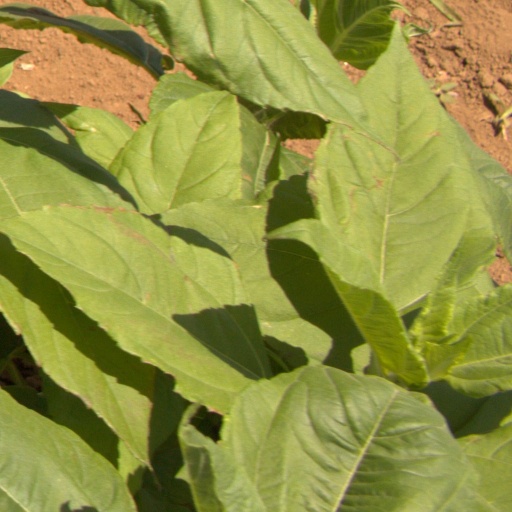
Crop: Jerusalem artichoke